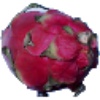
Label: Pitahaya Red 1